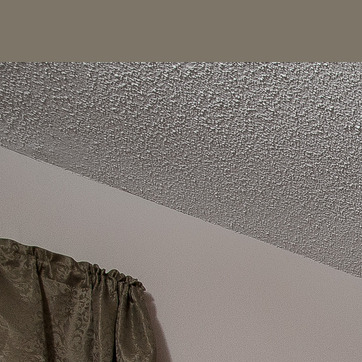
Material: painted